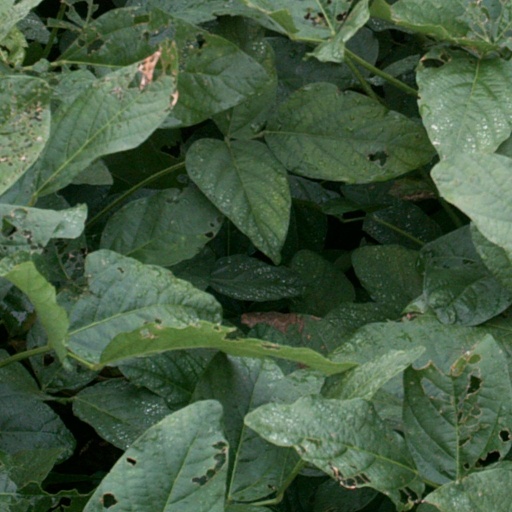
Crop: soybean